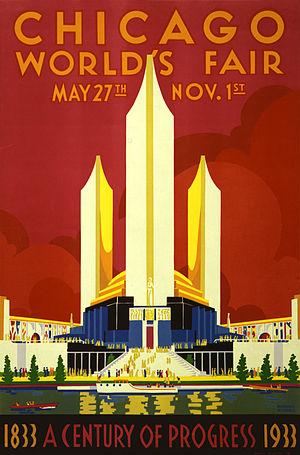
L'Exposition universelle de 1933 a lieu en 1933 et 1934 à Chicago dans l'Illinois, aux États-Unis. Sa devise étant « Science Finds, Industry Applies, Man Conforms », autrement dit « La science découvre, l'industrie applique, l'Homme suit ». L'exposition s'est déroulée sur Northerly Island dans le secteur de Near South Side juste au sud du secteur financier du Loop.